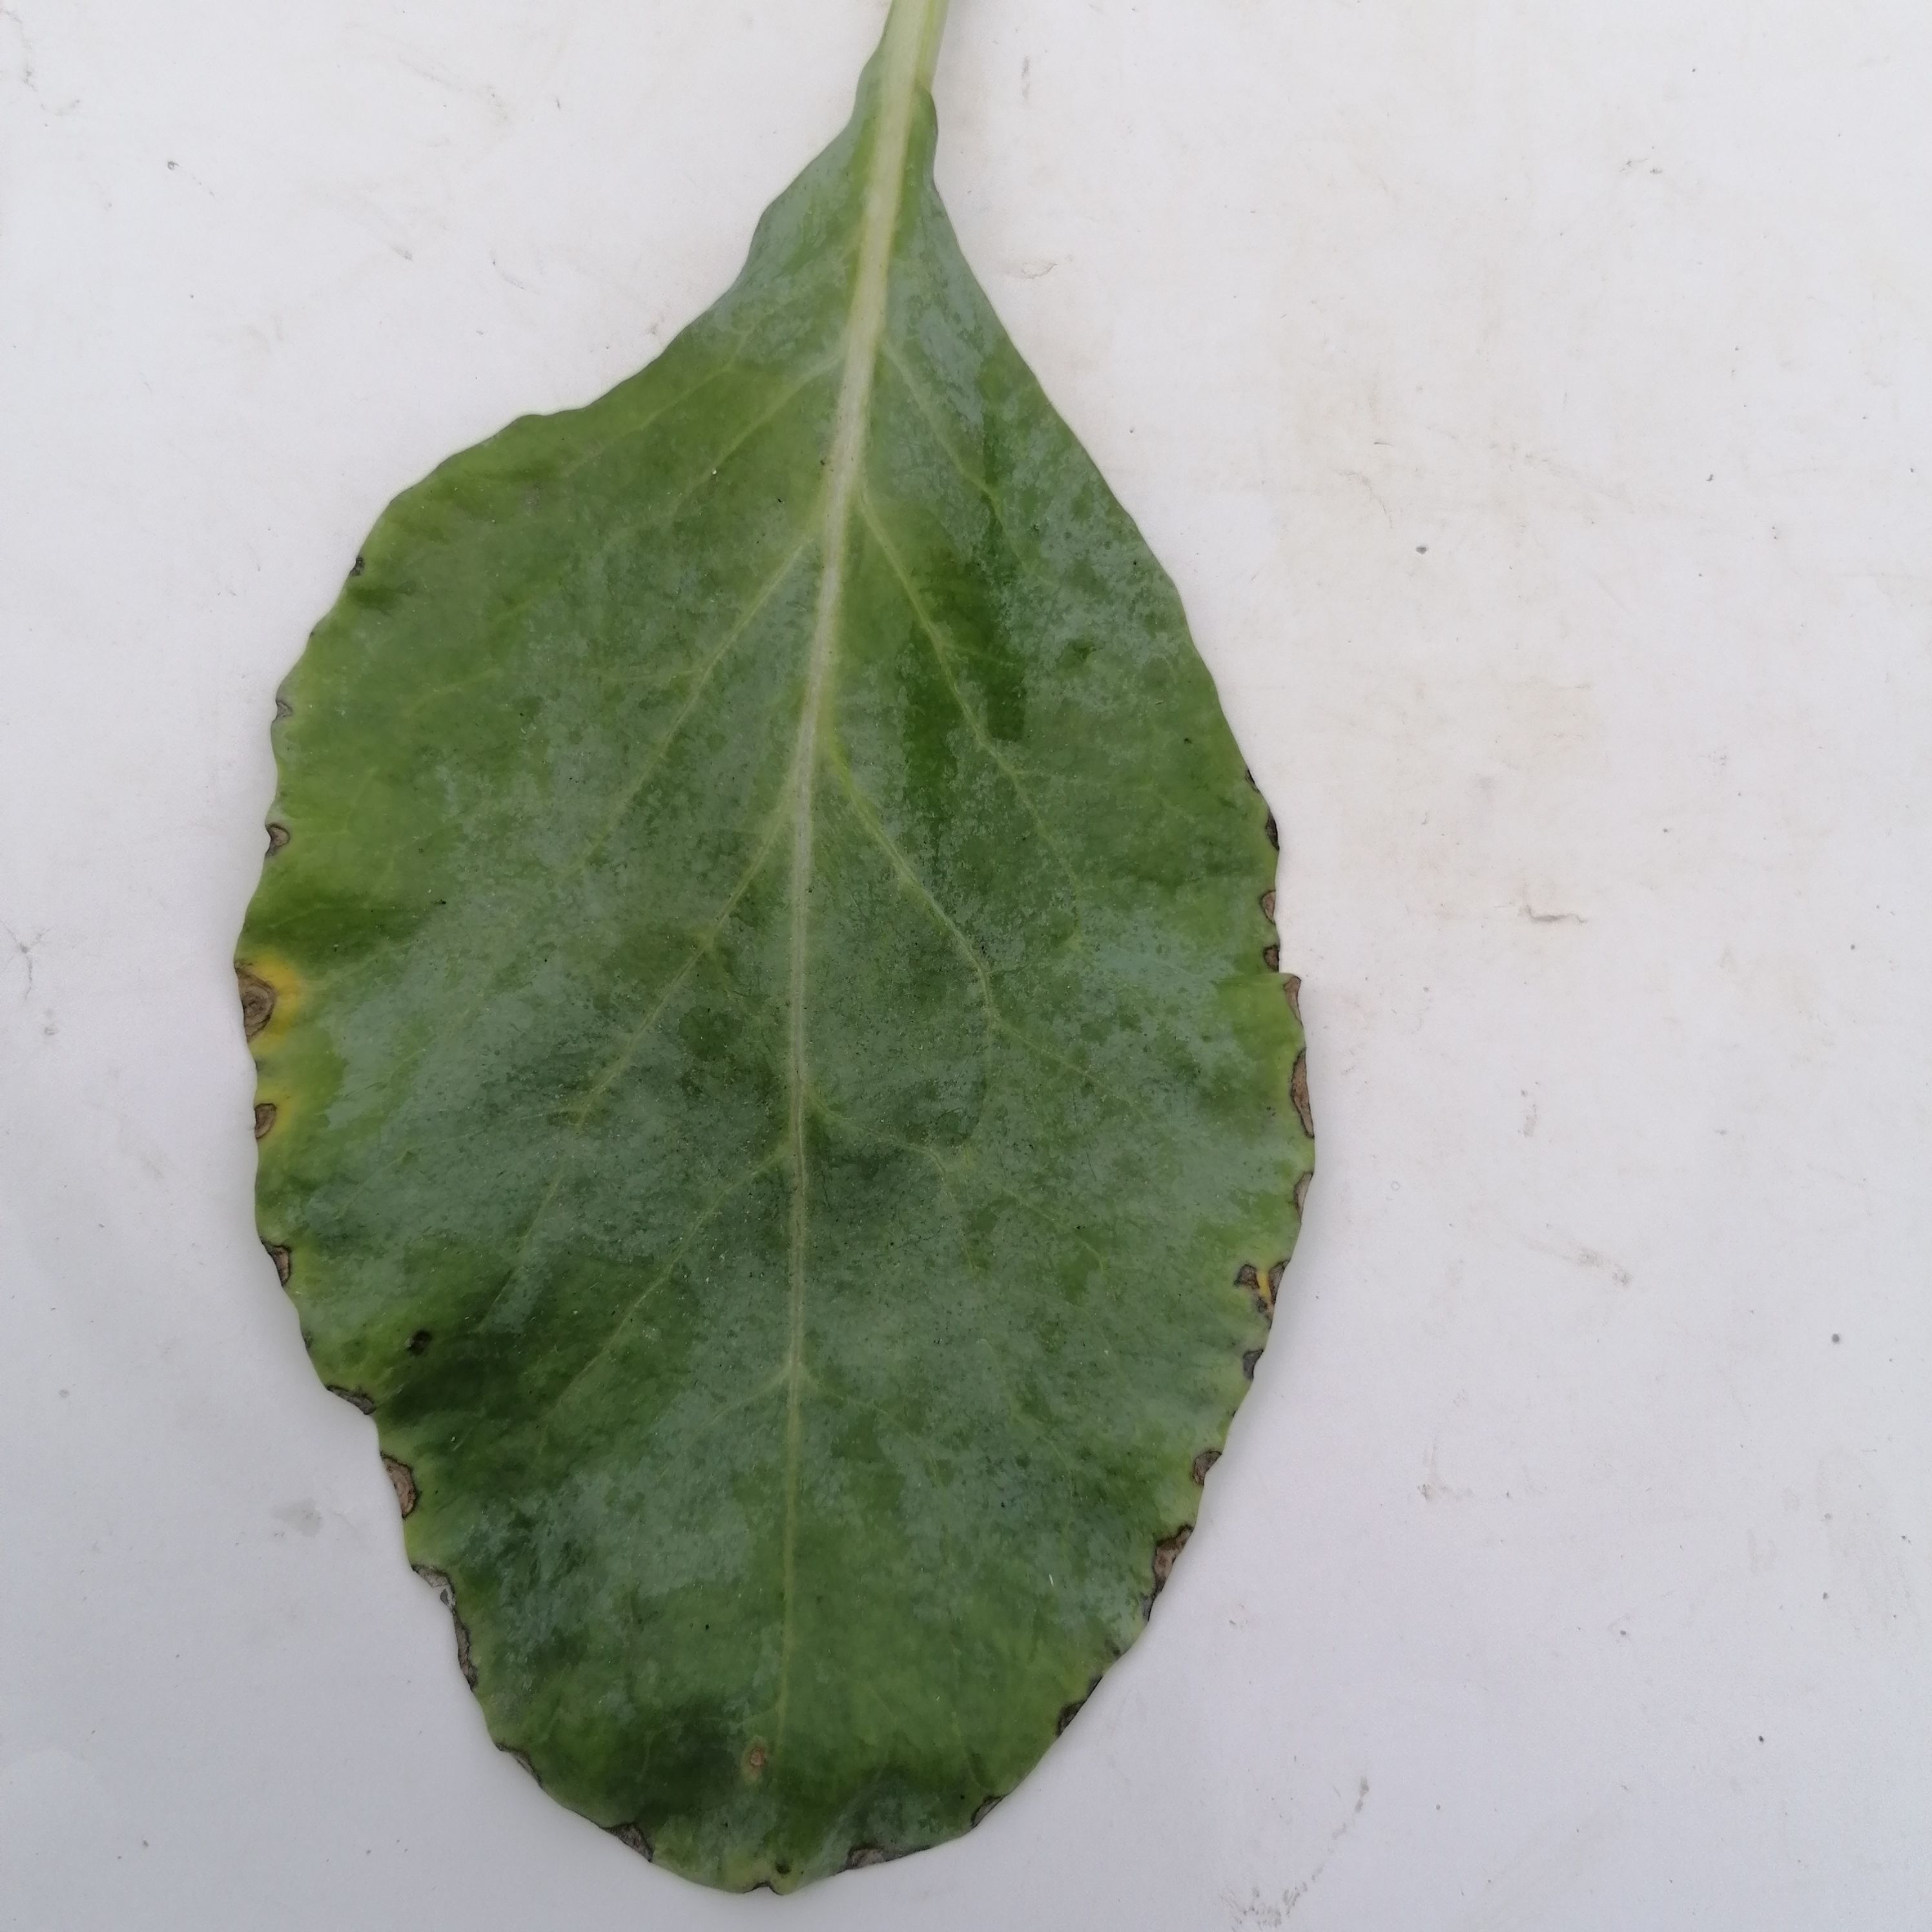
Label: Black Rot